The Defender (2021 TV series)

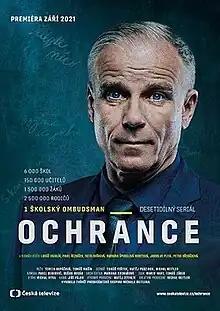

The Defender is a Czech drama television series, that premiered on Czech Television in 2021. Series also appeared at Serial Killer festival. It won Czech Film Critics' Award in category "Outside Kino."